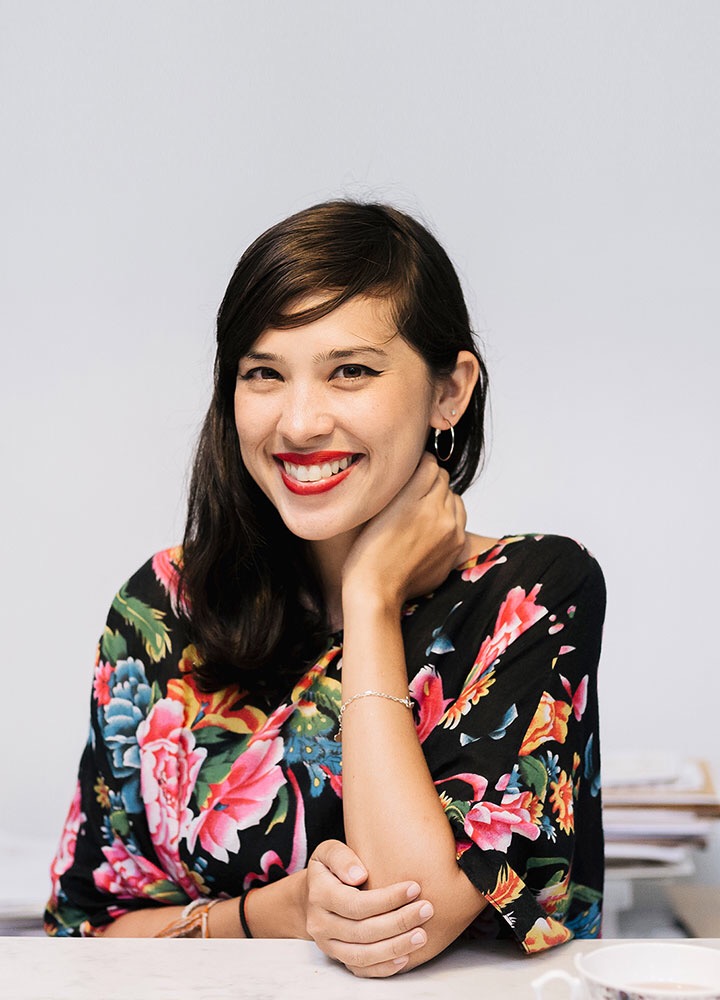
สิริกิติยา เจนเซน

| name = สิริกิติยา เจนเซน
| honorific_prefix = ท่านผู้หญิง
| image = Sirikitiya M.jpg
| image_size = 220px
| honorific_suffix = มหาวชิรมงกุฎ|ม.ว.ม., ทุติยจุลจอมเกล้าวิเศษ|ท.จ.ว., เหรียญรัตนาภรณ์ รัชกาลที่ 9|ภ.ป.ร.1, เหรียญรัตนาภรณ์ รัชกาลที่ 10|ว.ป.ร.2
| birth_name = ใหม่ เจนเซน
| birth_place = แซนดีเอโก รัฐแคลิฟอร์เนีย สหรัฐ
| residence = วังสระปทุม กรุงเทพมหานคร ประเทศไทย
| occupation = ข้าราชการกรมศิลปากร
| parents = ปีเตอร์ แลดด์ เจนเซนทูลกระหม่อมหญิงอุบลรัตนราชกัญญา สิริวัฒนาพรรณวดี
ท่านผู้หญิงสิริกิติยา เจนเซน หรือ สิริกิตติยา ใหม่ เจนเสน (นามเดิม: ใหม่ เจนเซน; เกิด 18 มีนาคม พ.ศ. 2528) เป็นพระธิดาคนเล็กในทูลกระหม่อมหญิงอุบลรัตนราชกัญญา สิริวัฒนาพรรณวดี กับปีเตอร์ แลดด์ เจนเซน เป็นพระราชนัดดาในพระบาทสมเด็จพระมหาภูมิพลอดุลยเดชมหาราช บรมนาถบพิตร และเป็นพระภาคิไนยในพระบาทสมเด็จพระวชิรเกล้าเจ้าอยู่หัว
ต่อมาได้เปลี่ยนชื่อเป็น "สิริกิติยา" โดยนำมาจากพระนามของสมเด็จยาย คือ "สิริกิติ์"
== ประวัติ ==
=== ชีวิตตอนต้นและการศึกษา ===
ท่านผู้หญิงสิริกิติยา เจนเซน หรือ สิริกิตติยา เจนเสน มีนามเดิมว่า ใหม่ เจนเซน เกิดเมื่อวันที่ 18 มีนาคม พ.ศ. 2528 เมืองแซนดีเอโก ประเทศสหรัฐอเมริกา เป็นพระธิดาคนเล็กในทูลกระหม่อมหญิงอุบลรัตนราชกัญญา สิริวัฒนาพรรณวดี กับปีเตอร์ เจนเซน|ปีเตอร์ แลดด์ เจนเซน มารดาเป็นพระราชธิดาพระองค์ใหญ่ในพระบาทสมเด็จพระมหาภูมิพลอดุลยเดชมหาราช บรมนาถบพิตร กับสมเด็จพระนางเจ้าสิริกิติ์ พระบรมราชินีนาถ พระบรมราชชนนีพันปีหลวง ท่านผู้หญิงสิริกิติยามีพี่สาวและพี่ชาย คือคุณพลอยไพลิน เจนเซน|ท่านผู้หญิงพลอยไพลินและคุณพุ่ม เจนเซนคุณหญิงกุลทรัพย์ เกษแม่นกิจ, นิตยสารสกุลไทย ฉบับที่ 2625 ปีที่ 51 ประจำวัน อังคาร ที่ 8 กุมภาพันธ์ 2548
ท่านผู้หญิงสิริกิติยาเกิดและเติบโตในแซนดีเอโก รัฐแคลิฟอร์เนีย สหรัฐอเมริกาได้ศึกษาขั้นต้นที่โรงเรียนมัธยมศึกษาเอิร์ลวอร์เรนจูเนียร์ (Earl Warren Junior High School) และโรงเรียนมัธยมศึกษาทอร์เรย์ไพนส์ (Torrey Pines High School) Former Del Mar resident and Thai royal is among tsunami dead ในช่วงปี พ.ศ. 2541 บิดาและพระมารดาได้หย่าร้างกัน ทูลกระหม่อมหญิงอุบลรัตนราชกัญญา สิริวัฒนาพรรณวดีเสด็จนิวัตประเทศไทยพร้อมด้วยคุณพุ่ม เจนเซน|คุณพุ่ม พี่ชาย ส่วนท่านผู้หญิงสิริกิติยายังคงพำนักอยู่ในแซนดีเอโกร่วมกับบิดา จนกระทั่งสำเร็จการศึกษาในปี พ.ศ. 2543 ต่อมาท่านผู้หญิงพลอยไพลินพี่สาวได้ย้ายที่อยู่ไปยังเมืองแซนดีเอโกและเข้าศึกษาที่มหาวิทยาแคลิฟอร์เนียแซนดีเอโกจนสำเร็จการศึกษา ส่วนท่านผู้หญิงสิริกิติยาก็ได้ศึกษาต่อที่มหาวิทยาลัยแคลิฟอร์เนียริเวอร์ไซด์ ต่อมาได้ตัดสินย้ายไปอยู่นิวยอร์กเพียงลำพังเพื่อศึกษาต่อ จนสำเร็จการศึกษาวิชาประวัติศาสตร์ มหาวิทยาลัยนิวยอร์ก สาขาการศึกษาภูมิภาคเอเชียตะวันออก โดยท่านผู้หญิงสิริกิติยาเคยกล่าวถึงไว้ว่า "...เราเลือกเรียนด้านประวัติศาสตร์จีน เกาหลี ญี่ปุ่น เน้นจีนกับญี่ปุ่นมากหน่อย เพราะชอบ พยายามตั้งใจเรียน เพราะรู้ว่าตัวเองไม่ได้ฉลาดตามธรรมชาติเหมือนคนอื่น..." และ "...เมื่ออยากได้งานดี ๆ จึงต้องเรียนให้ได้คะแนนดี อีกอย่างค่าเรียนแพง ต้องตั้งใจเรียน จะได้คุ้ม..."
=== การทำงาน ===
หลังสำเร็จการศึกษา ท่านผู้หญิงสิริกิติยาได้ทำงานด้านแฟชั่นโดยเป็นคนฝึกงานของโยจิ ยามาโมโตะ (Yohji Yamamoto) นักออกแบบชาวญี่ปุ่น และทำงานกับแอร์เมส (Hermes) เพราะอยากใช้ความคิดสร้างสรรค์ระหว่างทำงาน และมองว่างานแฟชั่นคือสิ่งที่สนุกที่สุด ต่อมาทำงานอิสระโดยเปิดเว็บไซต์ที่รวมเว็บไซต์โฆษณาอรณา. "คุณสิริกิติยา เจนเซน คุณใหม่คนใหม่". "พลอยแกมเพชร". 25, 579 (15 มีนาคม 2559), หน้า 169-176
ท่านผู้หญิงสิริกิติยาสนใจงานภัณฑารักษ์ที่พิพิธภัณฑ์ศิลปะเมโทรโพลิทันตั้งแต่ทำงานที่แอร์เมส หลังกลับเข้ามาพำนักในไทย จึงเข้าฝึกงานในกลุ่มงานวิชาการการอนุรักษ์ สำนักสถาปัตยกรรม กรมศิลปากรตั้งแต่เดือนกันยายน พ.ศ. 2559 และหลังจากฝึกงานเสร็จก็ได้รับการบรรจุเป็นเข้าข้าราชการระดับ 3 ของหน่วยงานดังกล่าวตั้งแต่วันที่ 1 พฤษภาคม พ.ศ. 2560 ในตำแหน่งนักอักษรศาสตร์ปฏิบัติการ กลุ่มประวัติศาสตร์ สำนักวรรณกรรมและประวัติศาสตร์ ช่วยราชการที่สำนักสถาปัตยกรรม กรมศิลปากร ในปี พ.ศ. 2560 ท่านผู้หญิงสิริกิติยารับหน้าที่ดูแลการก่อสร้างพระเมรุมาศสำหรับพระราชพิธีถวายพระเพลิงพระบรมศพพระบาทสมเด็จพระมหาภูมิพลอดุลยเดชมหาราช บรมนาถบพิตรในฐานะข้าราชการ ต่อมาในปี พ.ศ. 2561 ท่านผู้หญิงสิริกิติยาเป็นผู้อำนวยการโครงการ "วังน่านิมิต" ซึ่งเก็บและเผยแพร่ข้อมูลเกี่ยวกับพระราชวังบวรสถานมงคล ซึ่งจัดแสดงโดยใช้สื่อเทคโนโลยีในรูปแบบภาพ (visual language) เธอกล่าวเกี่ยวกับความเป็นมานิทรรศการนี้ว่า "...นิทรรศการนี้จึงทำขึ้นด้วยความตั้งใจที่อยากให้เด็กรุ่นใหม่เห็นว่าประวัติศาสตร์กับปัจจุบันไปด้วยกันได้ และให้รู้สึกว่าประวัติศาสตร์เป็นสิ่งที่ไม่อยู่ไกลจากตัว"
เดือนกรกฎาคม พ.ศ. 2561 ท่านผู้หญิงสิริกิติยาได้ลงพื้นที่เยี่ยมชมโบราณสถานสำคัญต่าง ๆ ในเมืองสงขลา ได้แก่ พิพิธภัณฑสถานแห่งชาติ สงขลา, เขาตังกวน, เกาะยอ, สถาบันทักษิณคดีศึกษา, วัดมัชฌิมาวาส (จังหวัดสงขลา)|วัดมัชฌิมาวาส และมัสยิดอุสาสนอิสลาม เพื่อส่งเสริมและผลักดันให้เมืองสงขลาเป็นแหล่งมรดกโลก|เมืองมรดกโลก
วันที่ 6 มีนาคม – 28 เมษายน 2562 ท่านผู้หญิงสิริกิติยาร่วมกับนาตาลี บูแตง และแมรี่ ปานสง่าจัดโครงการ "วังหน้านฤมิต ในมิติแห่งการเวลา" และนิทรรศการ "นัยระนาบนอก อินซิทู : แปลงร่างอดีตในหลืบแห่งปัจจุบัน" ที่พระที่นั่งอิศราวินิจฉัย พิพิธภัณฑสถานแห่งชาติ พระนคร เพื่อศึกษาเกี่ยวกับพระราชวังบวรสถานมงคล แต่ครั้งนี้ได้เพิ่มเติมชิ้นงานของผู้คนที่โดดเด่นจากวงการต่าง ๆ 20 คน และหนึ่งคณะนักร้องประสานเสียง สร้างชิ้นงานที่สื่อถึงวังหน้าตามความถนัด
วันที่ 1 – 9 กุมภาพันธ์ พ.ศ. 2563 ท่านผู้หญิงสิริกิติยาจัดแสดงนิทรรศการภาพถ่าย Hundred Years Between ที่บอกเล่าเรื่องราวการเดินทางของท่านผู้หญิงสิริกิติยา กับการตามรอยเสด็จประพาสรัชกาลที่ 5 ที่นอร์เวย์ ในวาระครบรอบ 115 ปี ความสัมพันธ์ทางการทูตระหว่างไทย-นอร์เวย์ พ.ศ. 2563 ด้วยการถ่ายทอดความคิด ความรู้สึกจากการเดินทางไปยังจุดเหนือสุดแห่งทวีปยุโรป ของทั้งพระบาทสมเด็จพระจุลจอมเกล้าเจ้าอยู่หัวและตัวท่านผู้หญิงเองด้วยจดหมาย 4 ฉบับเขียนถึงพระบาทสมเด็จพระจุลจอมเกล้าเจ้าอยู่หัว ผู้ทรงเสด็จฯ ถึงยังสถานที่เดียวกัน หากแต่คั่นด้วยเวลา 113 ปี ซึ่งภายหลังถูกรวบรวมเป็นบทพระราชนิพนธ์ "ไกลบ้าน" " อ่านจดหมาย 4 ฉบับที่คุณใหม่เขียนถึง ร.5 ในวาระไปเยือนที่เดียวกันแต่ห่างกัน 113 ปี". The Cloud. 11 กุมภาพันธ์ 2563. " ตามคุณใหม่ไปนอร์เวย์ทำ Hundred Years Between เล่าประวัติศาสตร์ผ่านรูปถ่ายและเขียนจม.ถึงร.5". The Cloud. 1 กุมภาพันธ์ 2563.
=== กิจกรรมกับพระราชวงศ์ ===
ท่านผู้หญิงสิริกิติยาได้ร่วมทำกิจกรรมกับชุมชนไทยที่พำนักในสหรัฐอเมริกาในวาระสำคัญต่าง ๆ เช่น งานเฉลิมพระชนมพรรษาพระบาทสมเด็จพระมหาภูมิพลอดุลยเดชมหาราช บรมนาถบพิตร และเป็นเจ้าภาพในงานผูกพัทธสีมาฝังลูกนิมิตของวัดวชิรธรรมปทีป ลองไอส์แลนด์ นิวยอร์ก เป็นต้น
ส่วนในประเทศไทย ท่านผู้หญิงสิริกิติยามักโดยเสด็จสมเด็จพระกนิษฐาธิราชเจ้า กรมสมเด็จพระเทพรัตนราชสุดาฯ สยามบรมราชกุมารี ซึ่งเคยตามเสด็จเพื่อร่วมบรรยายในวิชาประวัติศาสตร์ โรงเรียนนายร้อยพระจุลจอมเกล้า หรือโดยเสด็จทูลกระหม่อมหญิงอุบลรัตนราชกัญญา สิริวัฒนาพรรณวดีขณะประกอบพระกรณียกิจบ่อยครั้ง และมีบ้างที่ออกไปปฏิบัติงานเพียงคนเดียว เช่น ในพระราชพิธีพระพิธีธรรมสวดพระอภิธรรมถวายพระบรมศพพระบาทสมเด็จพระบรมชนกาธิเบศร มหาภูมิพลอดุลยเดชมหาราช ท่านผู้หญิงสิริกิติยาก็ได้มอบของแก่ประชาชนที่ร่วมเข้ามาสักการะพระบรมศพด้วย และอื่น ๆ
วันที่ 7 พฤษภาคม 2562 พระบาทสมเด็จพระวชิรเกล้าเจ้าอยู่หัวมีพระราชโองการโปรดเกล้าฯ พระราชทานเครื่องราชอิสริยาภรณ์จุลจอมเกล้า ชั้นทุติยจุลจอมเกล้าวิเศษฝ่ายในและเหรียญรัตนาภรณ์ รัชกาลที่ 10 ชั้นที่ 2 แก่คุณพลอยไพลินและคุณสิริกิติยา เจนเซน ทั้งสองได้รับบรรดาศักดิ์เป็น "ท่านผู้หญิง"
== ชีวิตส่วนตัว ==
ท่านผู้หญิงสิริกิติยากล่าวว่าตนเองขี้อาย แต่พูดตรงไปตรงมาไม่เสแสร้ง ทั้งยังใช้ภาษาไทยได้ดีแม้ว่าจะไม่ได้พูดมาเป็นระยะเวลานานก็ตาม รักการเดินทางไปยังสถานที่หรือประเทศต่าง ๆ ชื่นชอบภาพยนตร์โทรทัศน์เรื่อง "มหาศึกชิงบัลลังก์ (ภาพยนตร์ชุดทางโทรทัศน์)|มหาศึกชิงบัลลังก์" เธอสนใจประวัติศาสตร์และศิลปะลัทธิประทับใจ และมักเพิ่มเติมความรู้ที่พิพิธภัณฑ์ตั้งแต่ยังเรียนที่มหาวิทยาลัยนิวยอร์ก นอกจากนี้โปรดปรานในการออกกำลังกาย โดยเฉพาะการวิ่ง ปั่นจักรยาน และว่ายน้ำ โดยถนัดกีฬาชนิดหลังที่สุด จากเดิมที่ไม่ชอบออกกำลังกาย และชอบการออกเที่ยวและดื่ม โดยให้เหตุผลว่า "น้องใหม่มีความสุขมากจริง ๆ นี่คือข้อดีของการเล่นกีฬา มันสอนเราเราให้รู้ว่าไม่มีอะไรได้มาง่าย ๆ" เธอเลี้ยงแมวตัวหนึ่งชื่อปลาทู
ท่านผู้หญิงสิริกิติยานับถือศาสนาพุทธ และกล่าวเกี่ยวกับศาสนาไว้ว่า "หลายคนคิดว่าศาสนาพุทธคือการไปวัดแล้วขอพร...แต่สำหรับเราศาสนาพุทธไม่ได้เป็นแบบนั้น ไม่ได้สอนว่าขอ พร แล้วจะได้ แต่สอนให้มีสติ..."
ในปี พ.ศ. 2547 ท่านผู้หญิงสิริกิติยาและคุณพุ่ม เจนเซน|คุณพุ่ม พี่ชายได้ตามเสด็จทูลกระหม่อมหญิงอุบลรัตนราชกัญญา สิริวัฒนาพรรณวดีท่องเที่ยวที่เขาหลัก จังหวัดพังงา แต่ทว่าได้เกิดเหตุการณ์คลื่นสึนามิเนื่องจากเกิดแผ่นดินไหวในมหาสมุทรอินเดีย พ.ศ. 2547 เมื่อวันที่ 26 ธันวาคม ซึ่งขณะที่เกิดเหตุนั้น ท่านผู้หญิงสิริกิติยากำลังเล่นน้ำทะเล เมื่อเห็นคลื่นยักษ์กำลังจะซัดเข้ามาจึงรีบหนี ก่อนถูกคลื่นใหญ่ซัดเข้าไปที่ต้นสน เธอจึงเกาะต้นสนนั้นไว้แน่นเพื่อเอาตัวรอด แต่ในเหตุการณ์ครั้งนั้นส่งผลให้คุณพุ่มถึงแก่อนิจกรรม
== เกียรติยศ ==
=== เครื่องราชอิสริยาภรณ์ ===
ท่านผู้หญิงสิริกิติยา เจนเซน ได้รับพระราชทานเครื่องราชอิสริยาภรณ์ ดังนี้
ราชกิจจานุเบกษา, ประกาศสำนักนายกรัฐมนตรี เรื่อง พระราชทานเครื่องราชอิสริยาภรณ์อันเป็นที่เชิดชูยิ่งช้างเผือกและเครื่องราชอิสริยาภรณ์อันมีเกียรติยศยิ่งมงกุฎไทย, เล่ม ๑๒๕ ตอนที่ ๑๖ ข หน้า ๑, ๑๔ ธันวาคม ๒๕๕๑
ราชกิจจานุเบกษา, ประกาศ เรื่อง พระราชทานเครื่องราชอิสริยาภรณ์จุลจอมเกล้า ฝ่ายใน และเหรียญรัตนาภรณ์, เล่ม ๑๓๖ ตอนที่ ๑๖ ข หน้า ๑, ๗ พฤษภาคม ๒๕๖๒
ราชกิจจานุเบกษา, ประกาศสำนักนายกรัฐมนตรี เรื่อง พระราชทานเหรียญรัตนาภรณ์, เล่ม ๑๒๒ ตอนที่ ๒ ข หน้า ๑, ๔ มีนาคม ๒๕๔๘
=== ปริญญากิตติมศักดิ์ ===
| class="wikitable"
|-
! ปี !! ปริญญากิตติมศักดิ์ !! สถาบัน !! อ้างอิง
|-
| 2565
| ศิลปศาสตรดุษฎีบัณฑิตกิตติมศักดิ์ สาขาประวัติศาสตร์และมรดกไทย
| มหาวิทยาลัยรัตนบัณฑิต
|
|
== สิ่งอันเนื่องด้วยนาม ==
* ห้องประชุมสิริกิติยา อาคารอุบลรัตนราชกัญญา โรงพยาบาลสวนปรุง จังหวัดเชียงใหม่
== ลำดับสาแหรก ==
== อ้างอิง ==
หมวดหมู่:ราชสกุลมหิดล
หมวดหมู่:ชาวไทยเชื้อสายอเมริกัน
หมวดหมู่:ทูลกระหม่อมหญิงอุบลรัตนราชกัญญา สิริวัฒนาพรรณวดี
หมวดหมู่:ผู้ได้รับเครื่องราชอิสริยาภรณ์ ม.ว.ม.
หมวดหมู่:ผู้ได้รับเครื่องราชอิสริยาภรณ์ ท.จ.ว. (ฝ่ายใน)
หมวดหมู่:ผู้ได้รับเหรียญรัตนาภรณ์ ภ.ป.ร.1
หมวดหมู่:ผู้ได้รับเหรียญรัตนาภรณ์ ว.ป.ร.2 (ร.10)
หมวดหมู่:บุคคลจากแซนดีเอโก
หมวดหมู่:บุคคลจากมหาวิทยาลัยนิวยอร์ก
หมวดหมู่:ข้าราชการพลเรือนชาวไทย
หมวดหมู่:ท่านผู้หญิง
หมวดหมู่:บุคคลจากเขตปทุมวัน